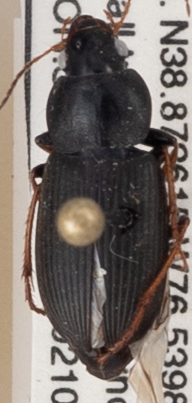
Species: Amphasia sericea
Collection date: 2021-04-29
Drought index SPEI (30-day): -0.672
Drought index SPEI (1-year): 2.09
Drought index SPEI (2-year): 1.45